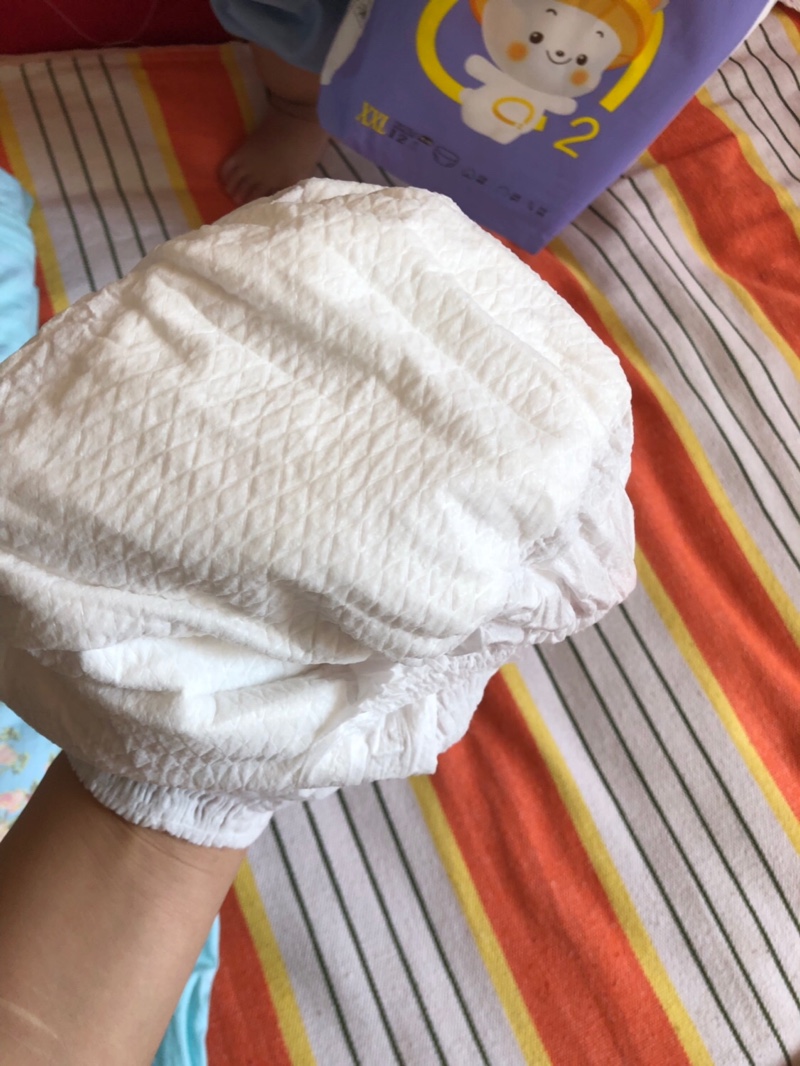
Label: trash